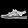
Label: Sandal